Igor Stravinsky

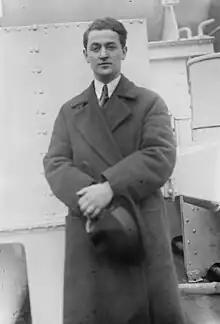

The Stravinsky family moved again in September 1924 to Nice, France. The composer's schedule was divided between spending time with his family in Nice, performing in Paris, and touring other locations, often accompanied by de Bosset. At this time, Stravinsky was going through a spiritual crisis onset by meeting Father Nicolas, a priest near his new home. He had abandoned the Russian Orthodox Church during his teenage years, but after meeting Father Nicolas in 1926 and reconnecting with his faith, he began regularly attending services. From then until moving to the United States, Stravinsky diligently attended church, participated in charity work, and studied religious texts. The composer later wrote that he was contacted by God at a service at the Basilica of Saint Anthony of Padua, leading him to write his first religious composition, the for a cappella choir.